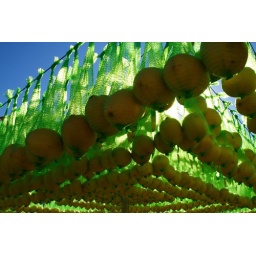
Another shot taken from under the lemon tree sculpture